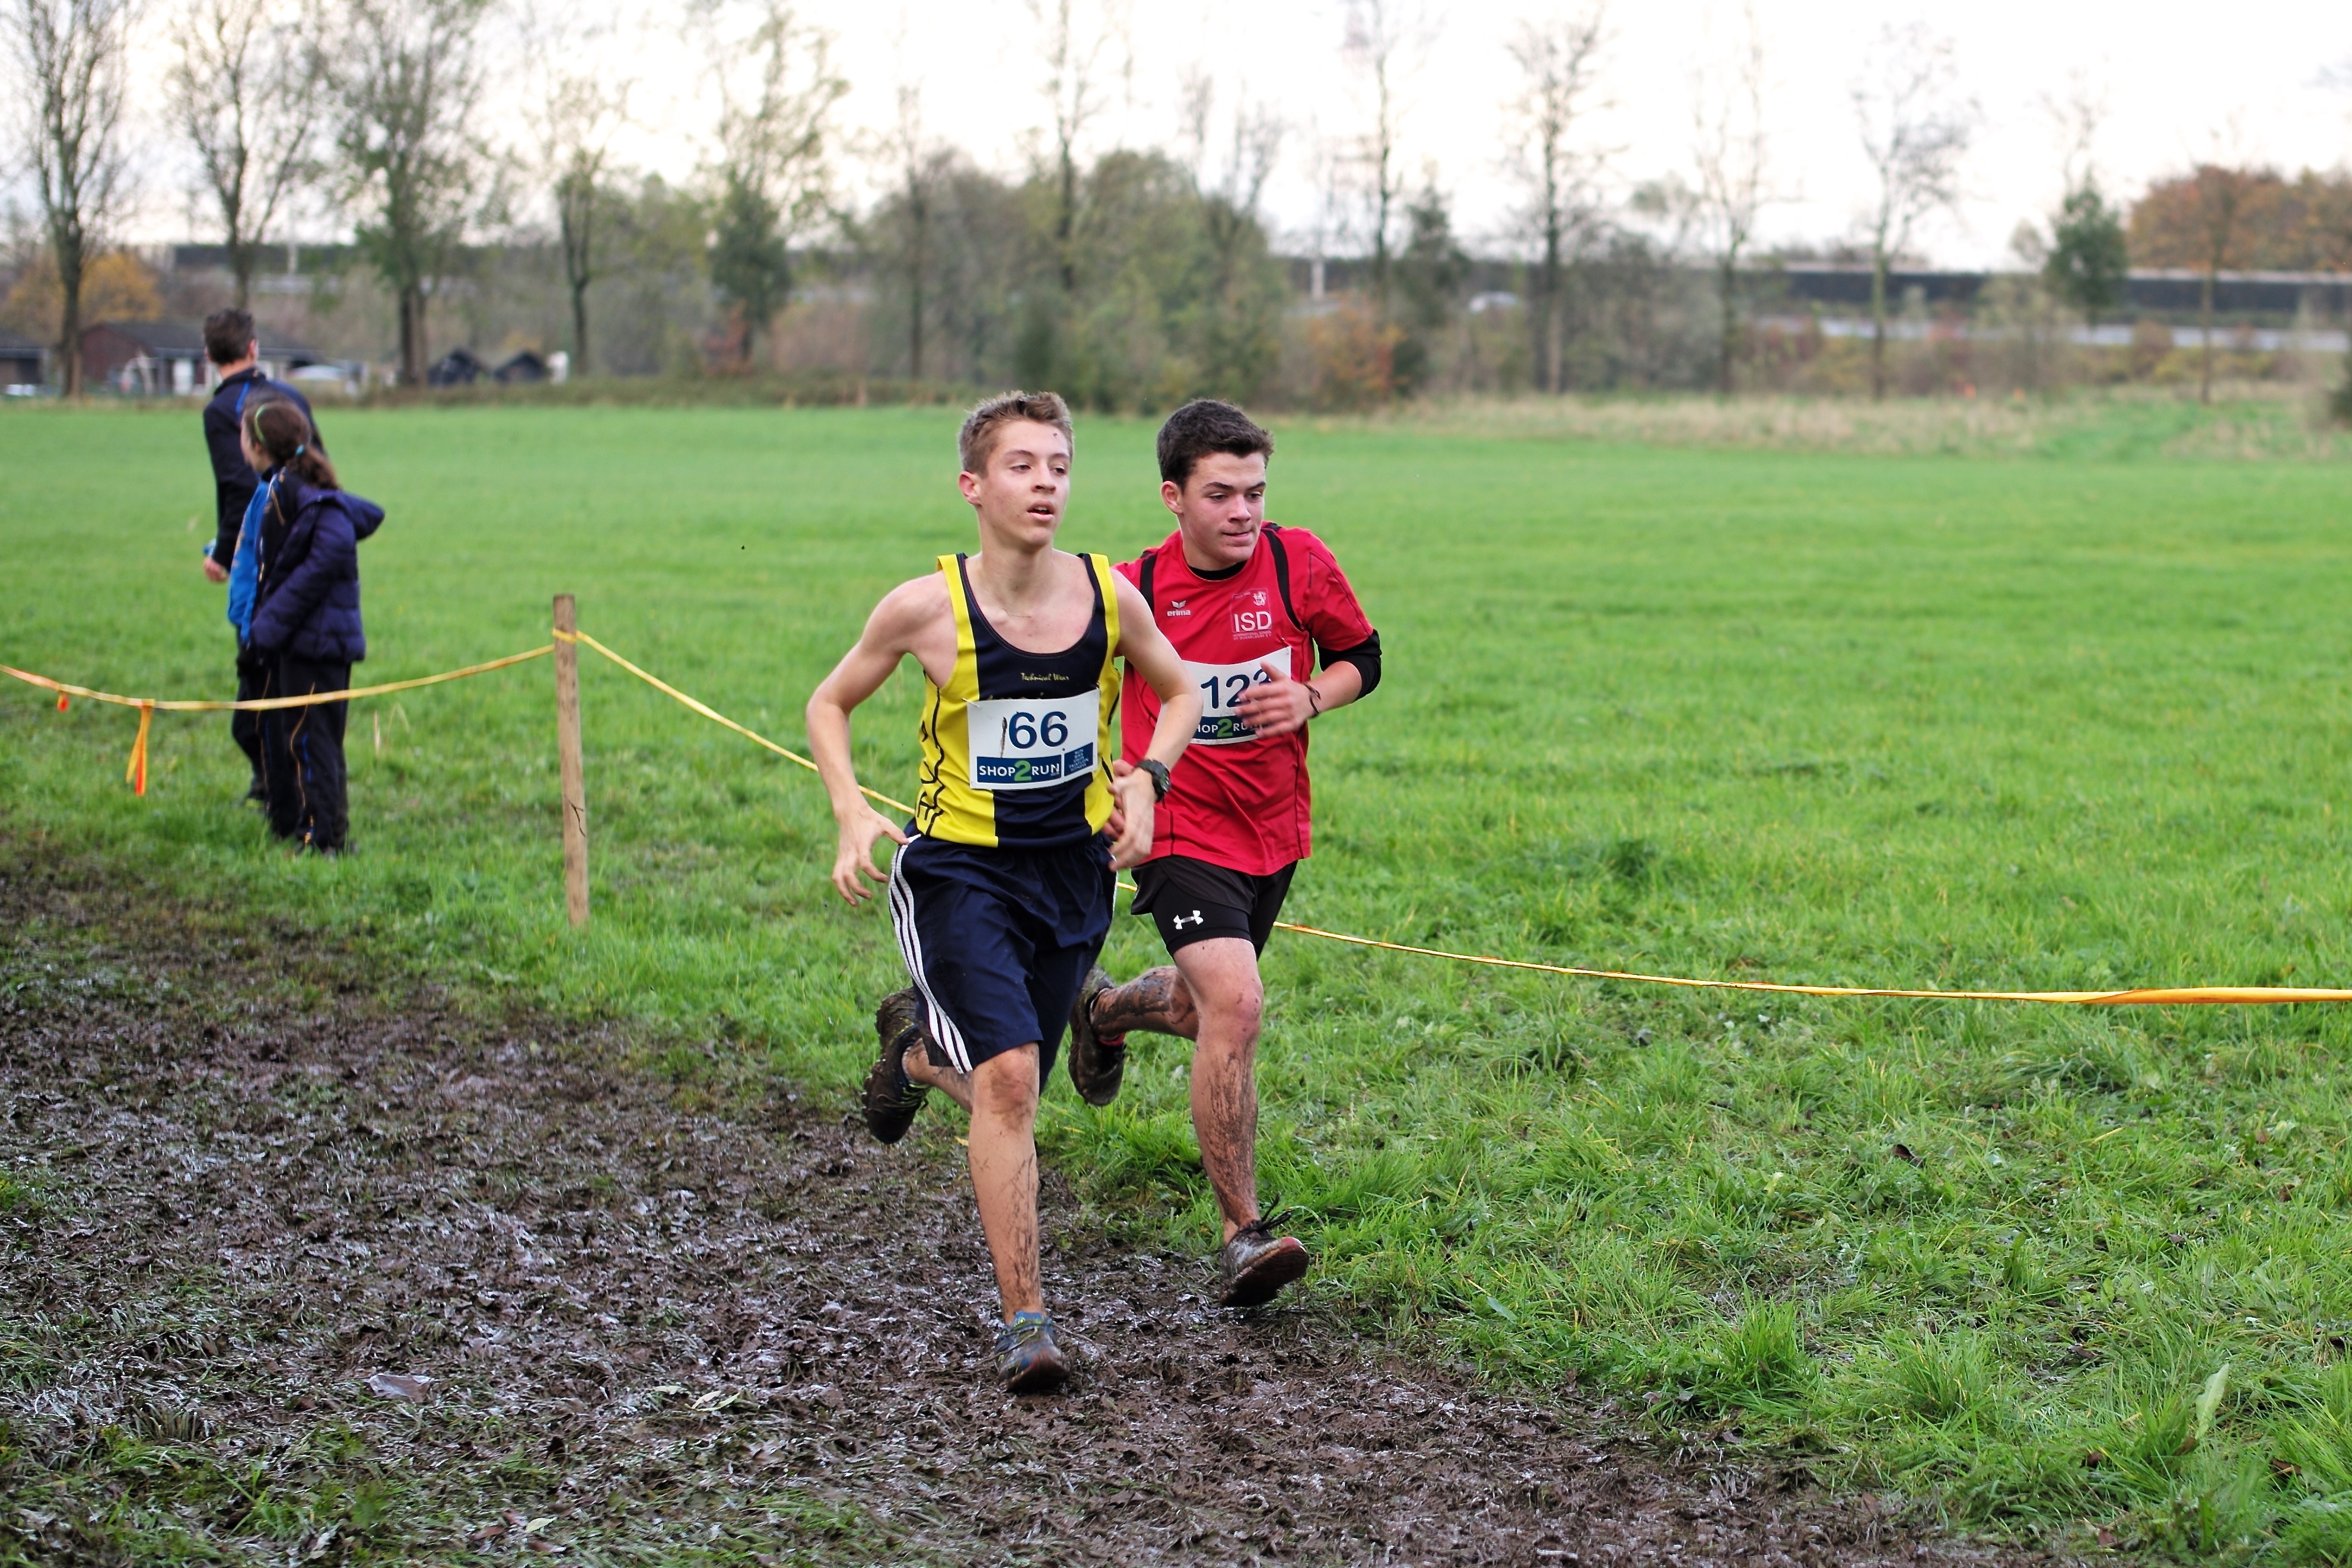
person, running, recreation, race, sports, endurance, athletics, physical exercise, outdoor recreation, human action, endurance sports, ultramarathon, duathlon, cross country running, cross country cycling